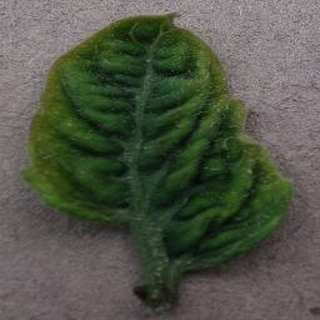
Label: tomato_yellow_leaf_curl_virus